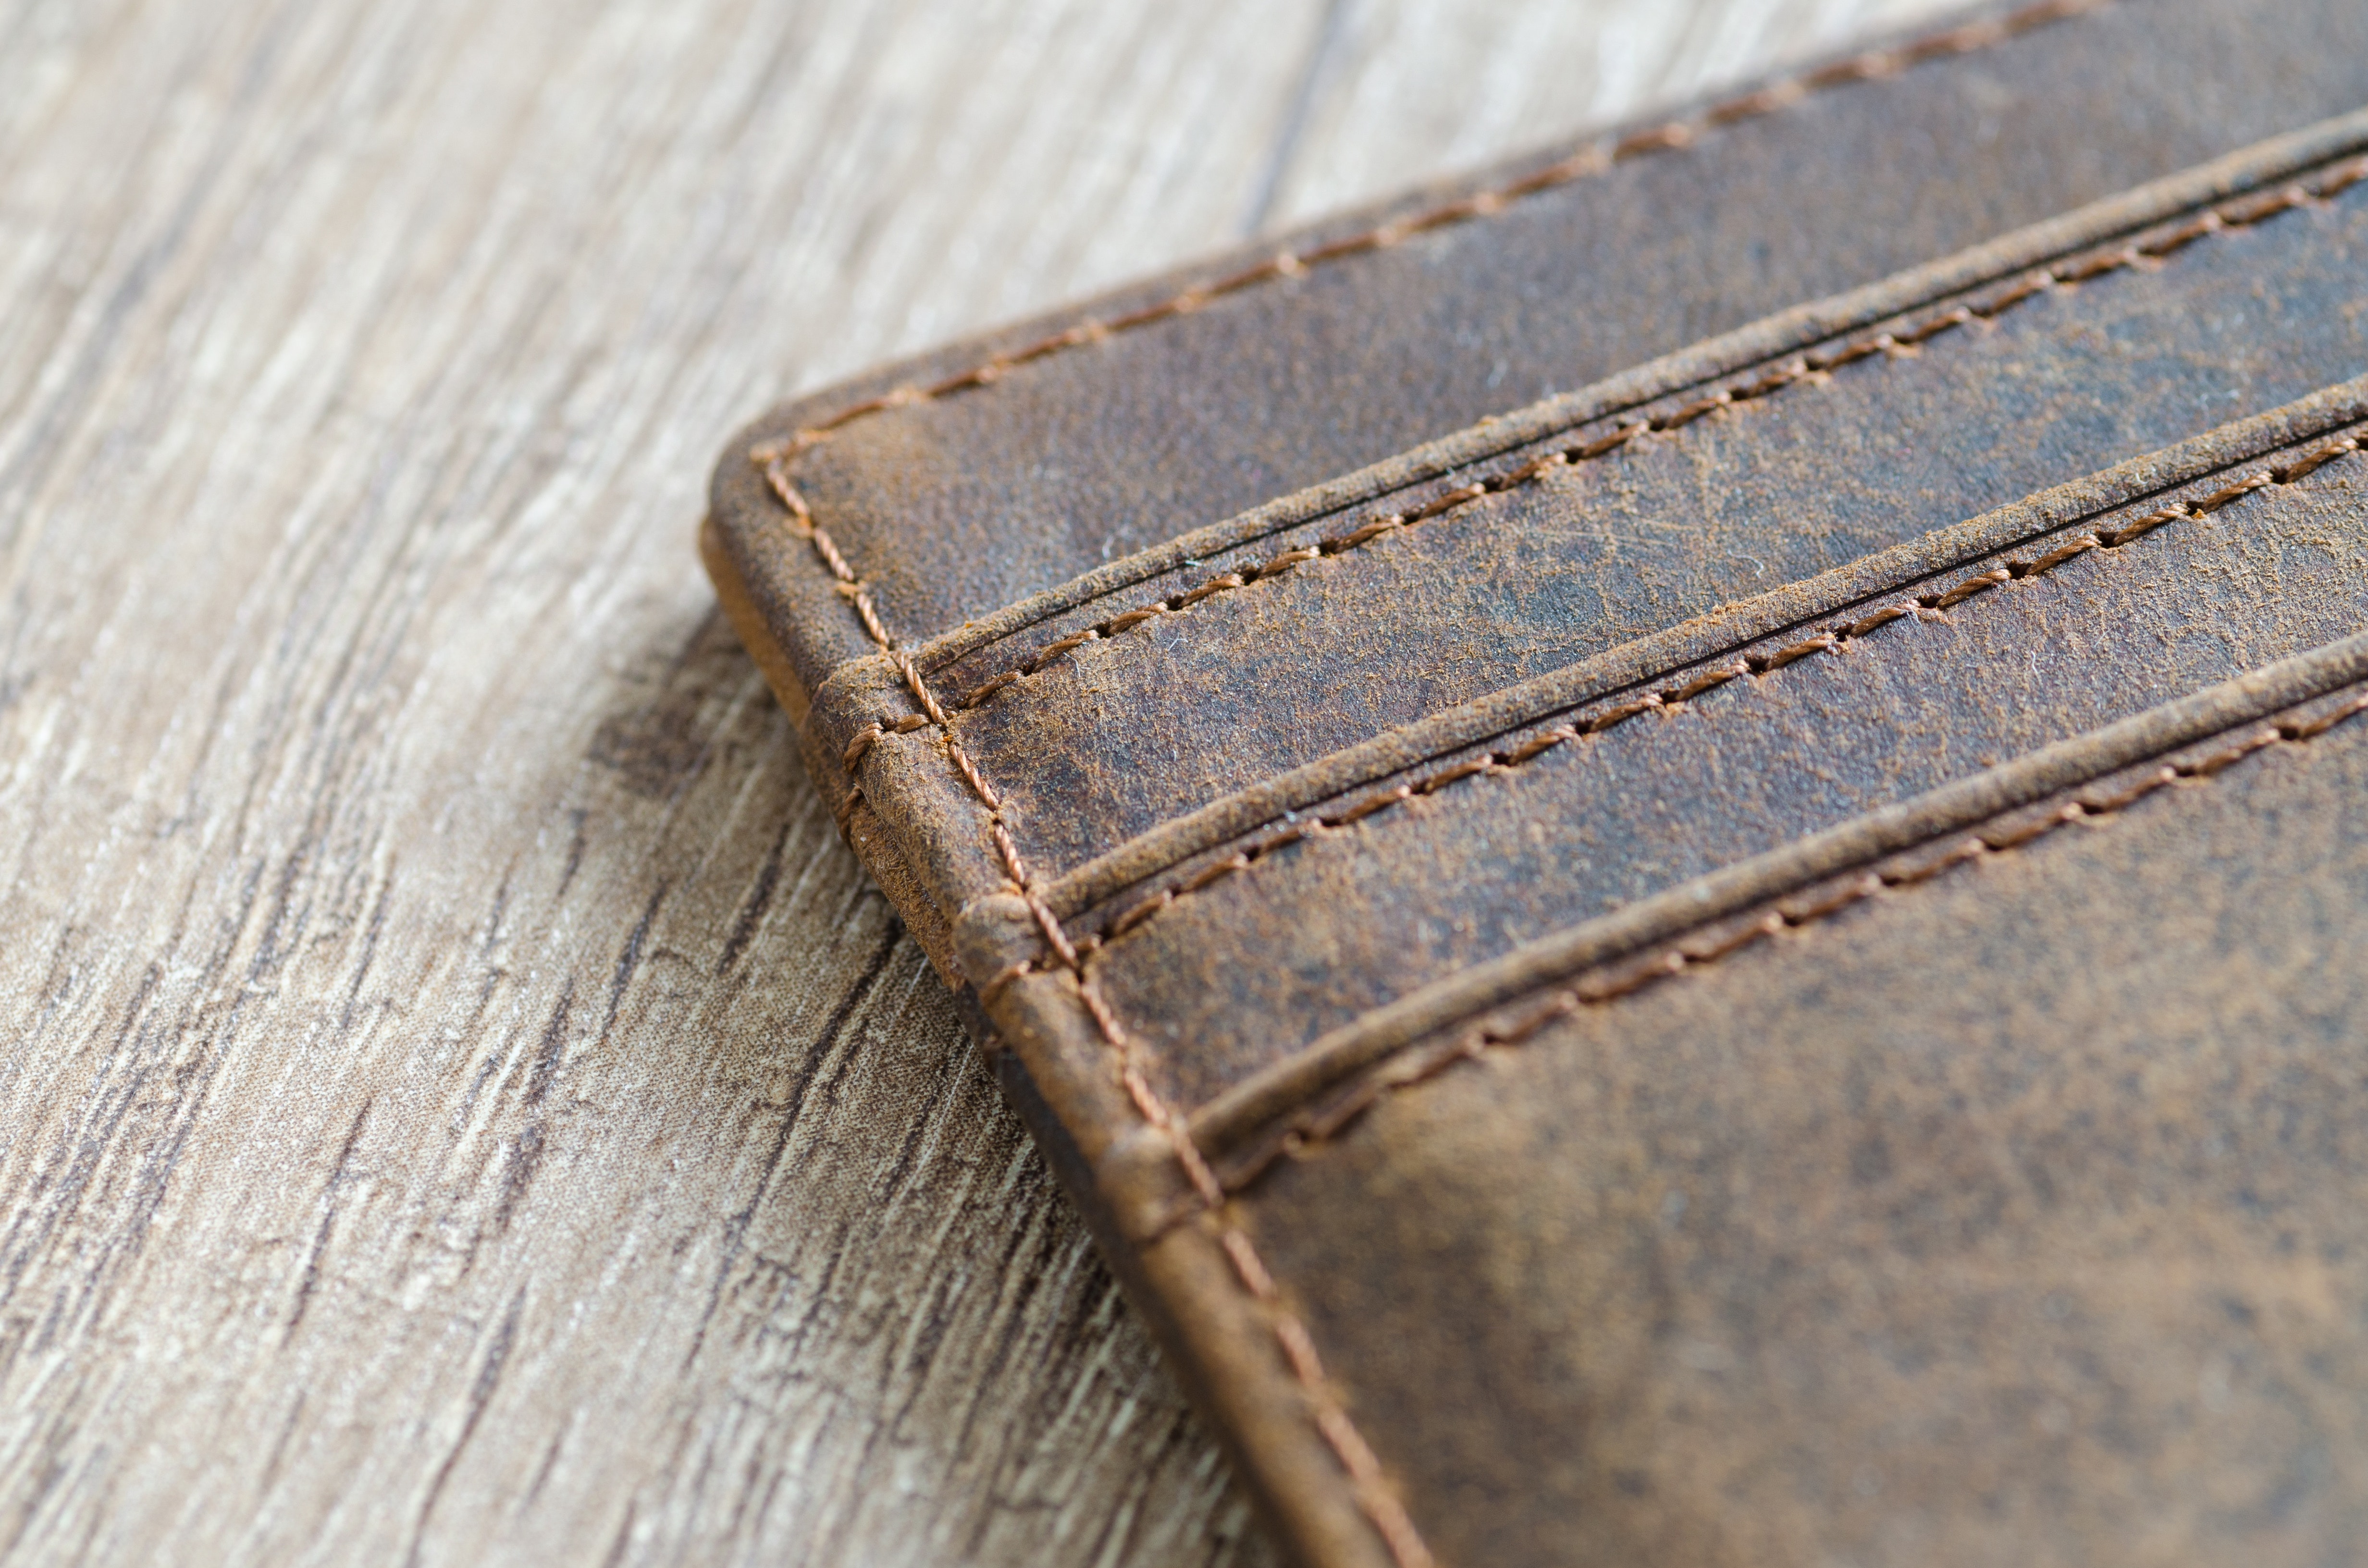
tan, wallet, wood, textile, leather, denim, fashion accessory, notebook